Schönebeck (Elbe) station

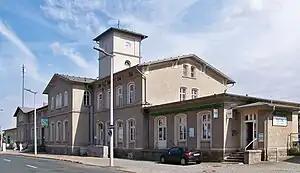
2009

Schönebeck (Elbe) station is a railway station in the municipality of Schönebeck (Elbe), located in the Salzlandkreis district in Saxony-Anhalt, Germany.